Celtic Christianity

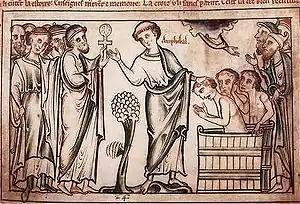
"Amphibalus baptizing converts", from "The Life of St. Alban", written and illustrated by Matthew Paris († 1259)

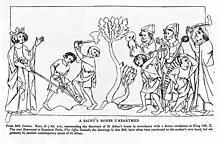
"The discovery of St. Alban's bones", illustrated in "The Life of St. Alban"

Initially, Christianity was but one of a number of religions: in addition to the native and syncretic local forms of paganism, Roman legionaries and immigrants introduced other cults such as Mithraism. At various times, the Christians risked persecution, although the earliest known Christian martyrs in Britain – Saint Alban and "Amphibalus" – probably lived in the early 4th century. Julius and Aaron, citizens of Caerleon, were said to have been martyred during the Diocletianic Persecution, although there is no textual or archaeological evidence to support the folk etymology of Lichfield as deriving from another thousand martyrs during the same years.